Jolly Rancher Remix

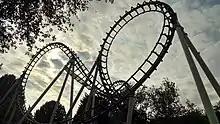
A shadowy view of the roller coaster's three inversions. The first inversion of the cobra roll is partially blocked by the vertical loop in the foreground.

Jolly Rancher Remix is a Boomerang model manufactured by Vekoma International of the Netherlands and designed by Peter Clerx. The roller coaster originally cost $4.2 million to plan and construct and opened in the Pioneer Frontier section of the park. The roller coaster is located near the Canyon River Rapids and replaced a dining area that was relocated elsewhere in the park. The original title of Sidewinder was named after the general sidewinder rattlesnake species. It was the fourth roller coaster to be added to the park in operation and the first roller coaster to open since the SooperDooperLooper in 1977, 14 years earlier. When it opened, it was the only Boomerang model in Pennsylvania. The area surrounding the roller coaster was updated during its refurbishment, featuring a new entrance and plaza. The Mix'd Flavored by Jolly Rancher flat ride is located in front of the roller coaster, having replaced a clock tower and planters.